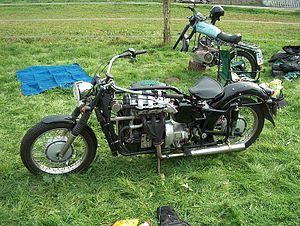
Une motocyclette Diesel est un type de moto mue par un moteur Diesel. Cette motorisation est peu répandue, à cause de tous les défauts que les moteurs Diesel ont pu rencontrer, poids important, bruit important, chaleur dégagée, odeurs, peu de nervosité du moteur. Les motocyclettes à motorisation Diesel ont connu quelques essais sporadiques, mais la production reste soit amateur, soit très intimiste par de petites entreprises, soit par l'armée mais maintenant abandonnée.